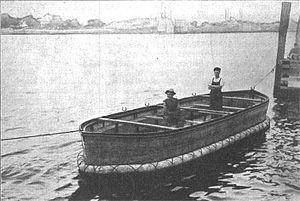
Un canot pliable de type Engelhardt
Les canots de sauvetage du Titanic sont des embarcations placées à bord du paquebot afin de permettre l'évacuation et le transbordement de ses passagers en cas d'incident. Le Titanic disposait de vingt canots, dont seize en bois et quatre pliables. Ils avaient une capacité de 1 178 passagers, alors que le navire pouvait transporter jusqu'à environ 3 500 personnes. Des passagers et membres d'équipage présents à bord du paquebot lors de son naufrage dans la nuit du 14 au 15 avril 1912 y ont été chargés, et ils auraient contenu entre 705 et 712 des 2 200 personnes qui se trouvaient dans le navire. Treize canots ont été remontés à bord du Carpathia et ramenés à New York, puis restitués à la White Star Line. Leur sort est par la suite inconnu.